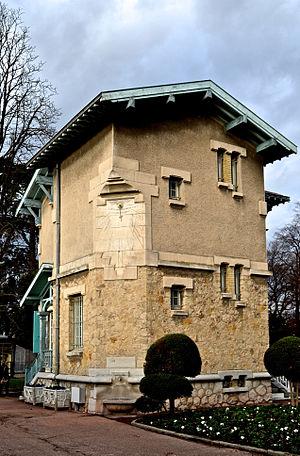
Valence (Drôme, France), parc Jouvet
Le parc Jouvet est un jardin botanique public de 7 hectares situé sur la commune de Valence, aux abords du Rhône, sous l'esplanade du Champ de Mars, à l'aplomb du château de Crussol et des monts du Vivarais. Véritable poumon vert du centre-ville, le parc porte le nom de Théodore Jouvet, le généreux donateur qui a offert à la ville de Valence la somme nécessaire à l'achat du terrain.